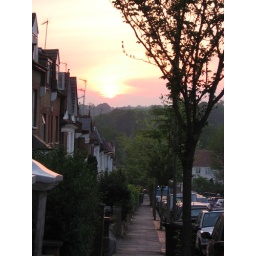
Walking down my street one evening in late May, I liked how the sunset made the sidewalk glow pinkish too...